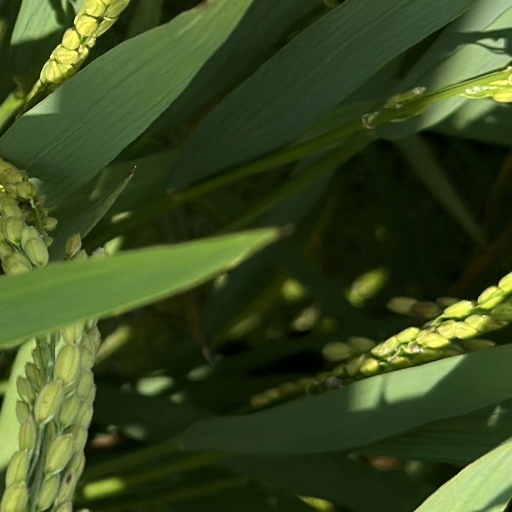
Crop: rice